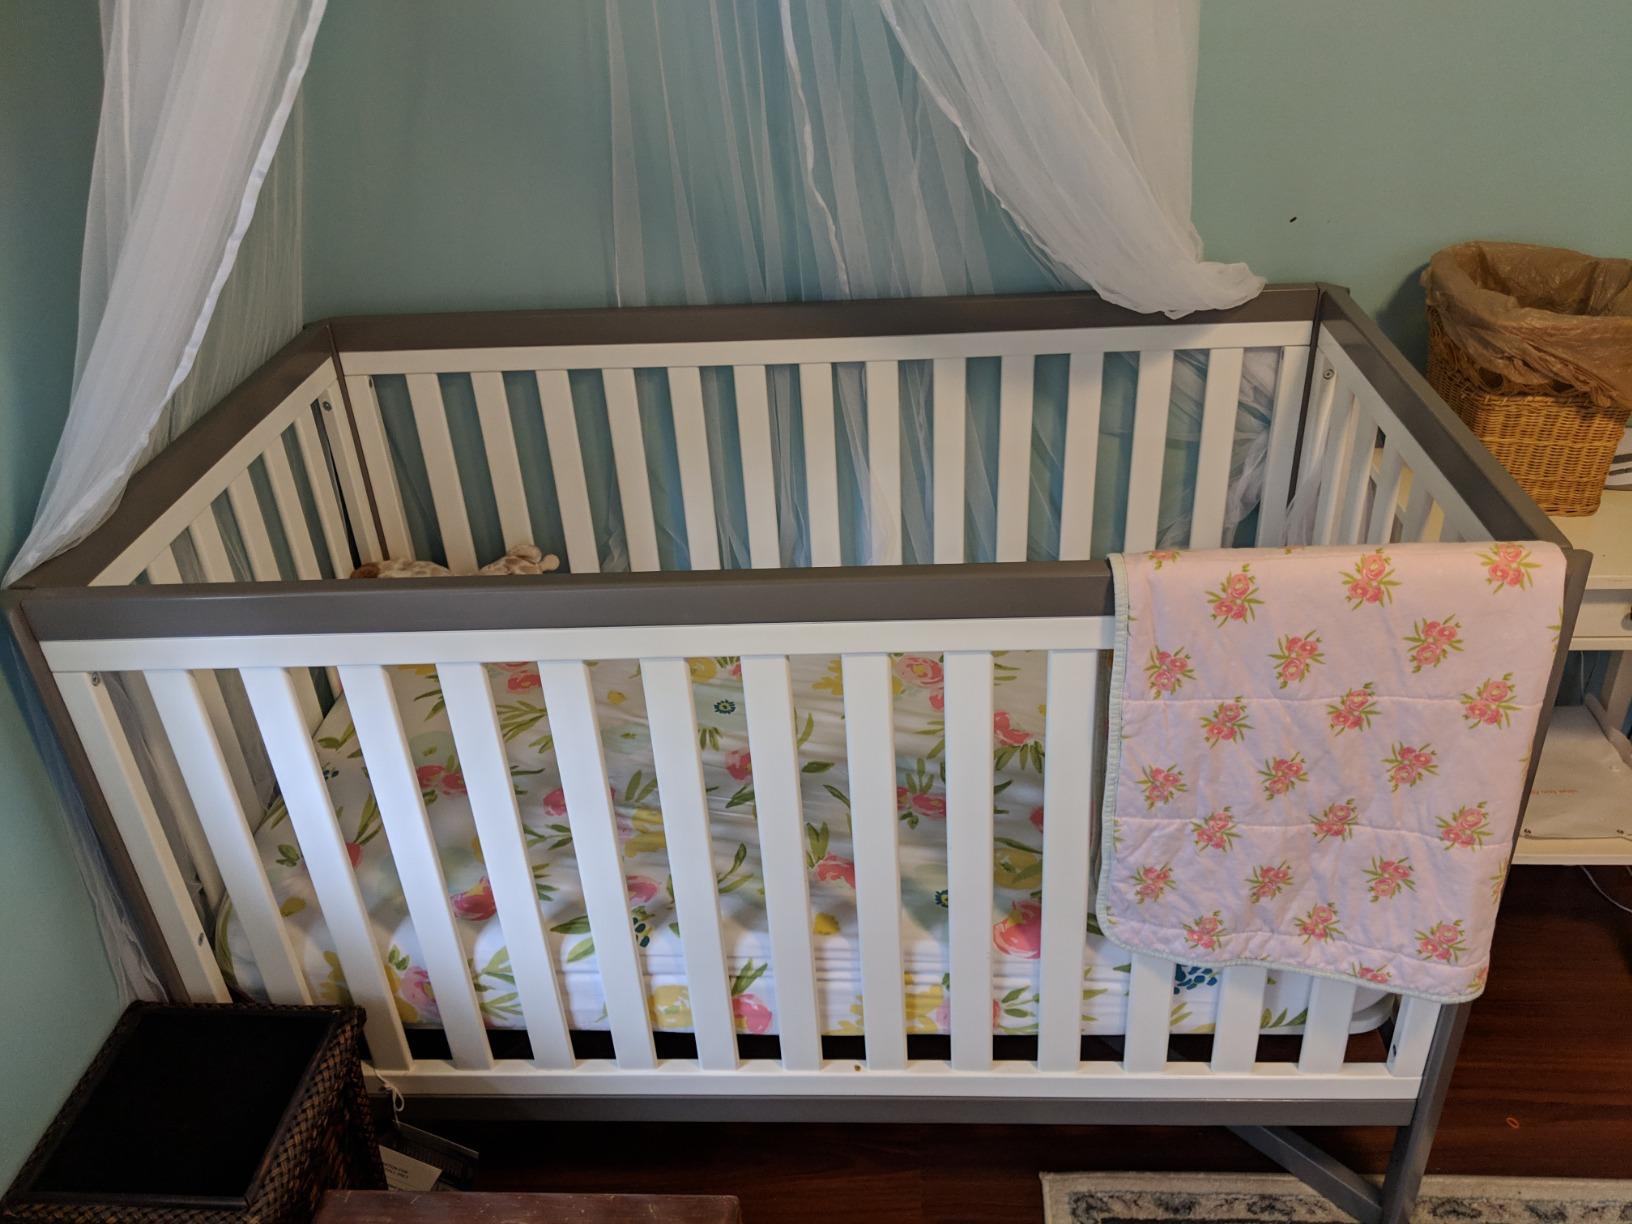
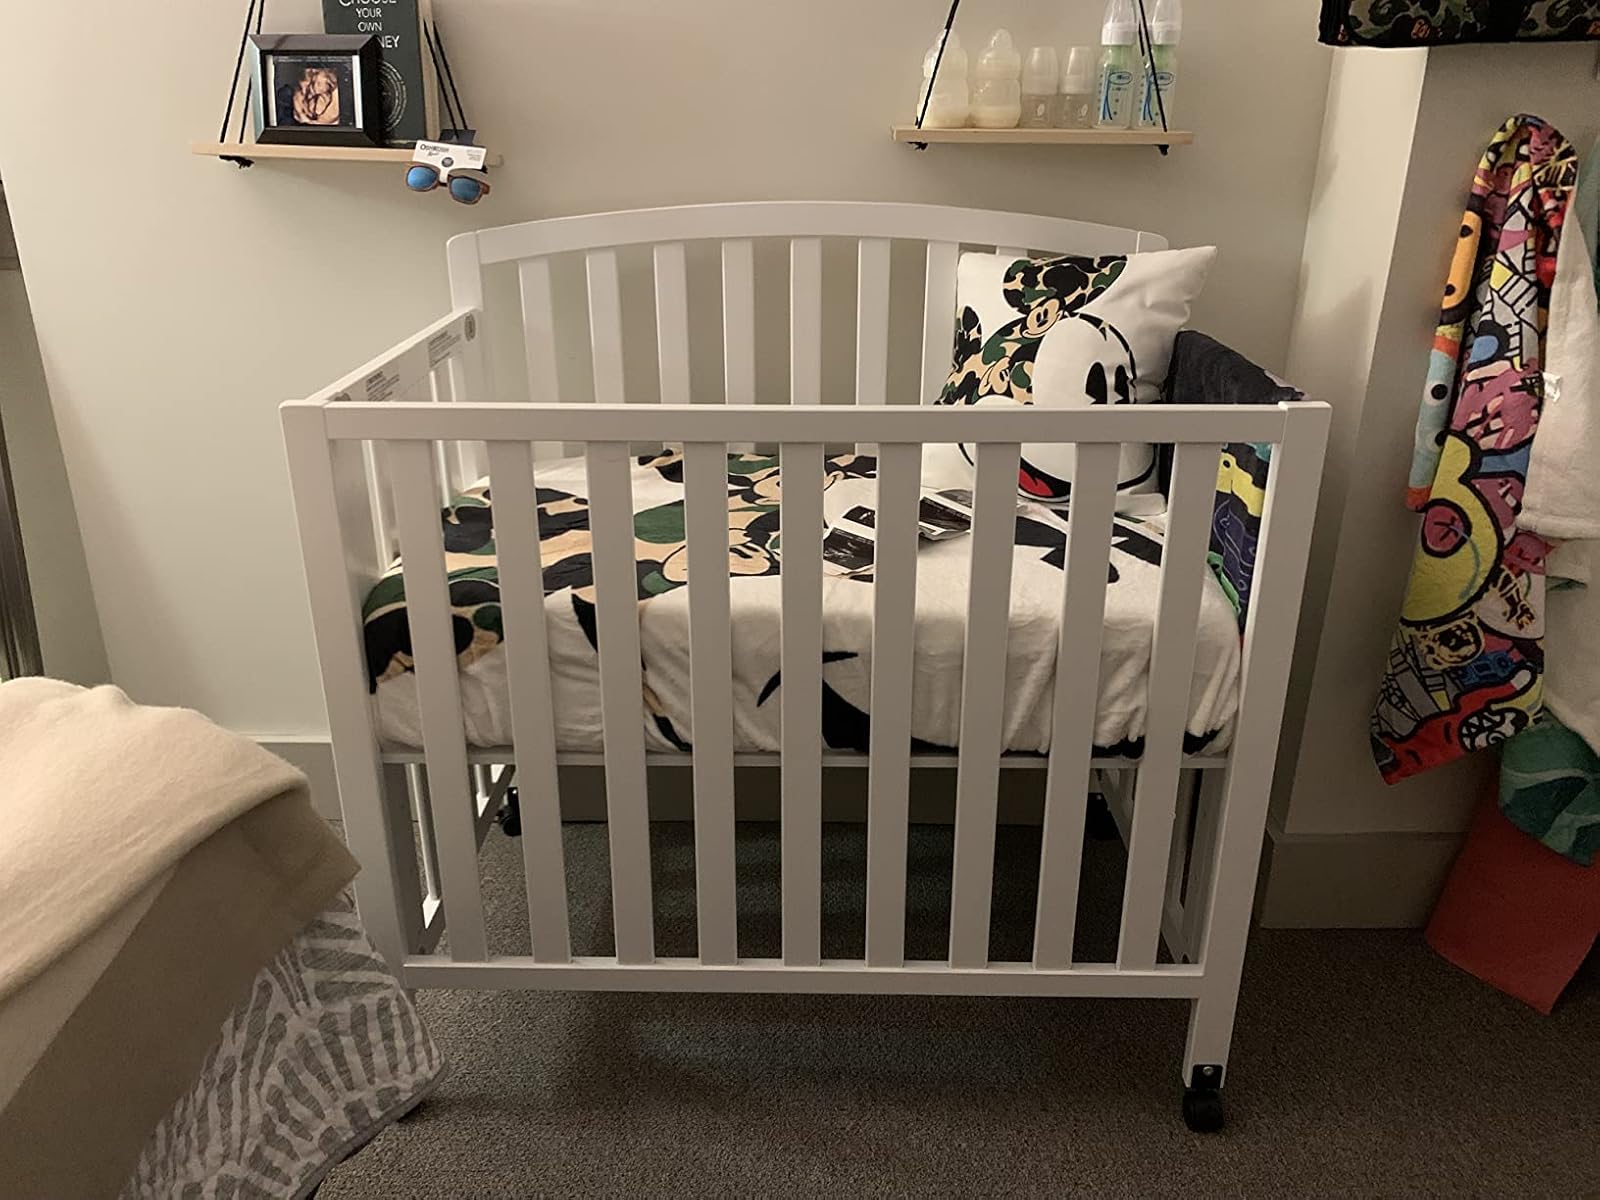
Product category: products_crib
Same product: no